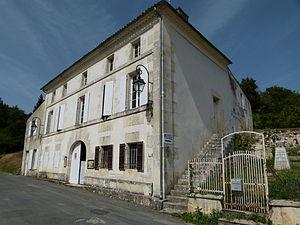
Le Musée des Bujoliers, anciennement dénommé la Mérine à Nastasie, est un musée rural et ethnographique situé dans le hameau des Bujoliers, dans la commune de Saint-Césaire en Charente-Maritime, près de Saintes.
Le musée des Bujoliers qui inclut la Maison de La Mérine est un musée français situé dans la commune de Saint-Césaire, à 10 kilomètres à l'est de Saintes, en Charente-Maritime.
Saint-Césaire est une commune du Sud-Ouest de la France située dans le département de la Charente-Maritime.